Maulbronn Monastery

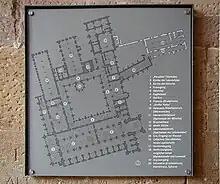
Plan of the monastery. In English: 1. Paradise, 2. Lay brothers' Church, 3. Monks' church, 4. Cloister, 5. Sacristy, 6. Chapter house, 7 and 15. Corridors, 8. Frateria, 9. Great cellar, 10. Calefactory, 11. Monk's refectory, 12. Lavatorium, 13. Kitchen, 14. Lay brother's refectory, 15. Cloister entryway, 16. Cellarium, 17. Lay brothers' passage, 18. Corridor building, 19 and 20. Hospital

The complex is still entered through the gatehouse, at its southwest corner, though the drawbridge is no longer present. The half-timber building on the back of the gatehouse was built around 1600 and the roof in 1751. Just behind the gatehouse are the pharmacy, originally an inn, and the residence of the monk responsible for giving early morning mass to guests at the monastery. The interior of the building is divided into a large, open fireplace and the entrance hall. Attached to the pharmacy is a 19th-century carriage house, now a museum, that stands on top of a chapel built around 1480. The foundations of the chapel's choir are still extant behind the carriage house, as are the remains of a Romanesque gate demolished in 1813. A lead pipe found here suggests that there used to be a well nearby. East of the gate is the Fruchtkasten, today a concert hall. It was built in the 13th century and then totally rebuilt and enlarged in 1580 for the storage and use of wine-making equipment.